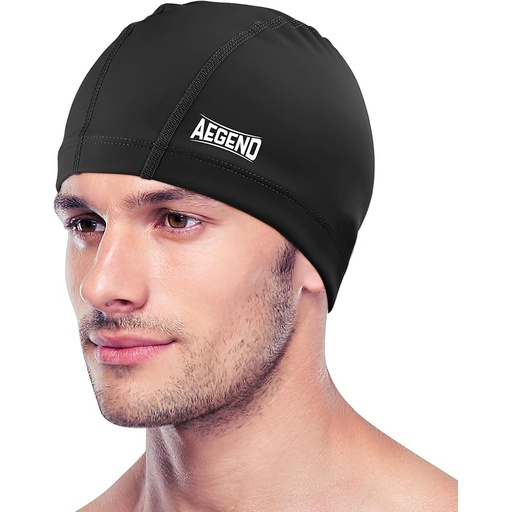
Aegend Fabric Swim Cap, Silicone Waterproof Layer - Breathable Cloth Swimming Cap, Keep Hair Dry with Hight Elasticity for Youth(8-16) Adult, 2 Sizes to Choose
About This Comfortable & Breathable - Made of 95% polyster and 23% spandex, this swim cap easily stretches to cover head and won't pull hair or irritate ear at all, soft and breathable enough to offer a better swimming experience. The breathable feature allows this swim cap to be dried quickly after swimming. Waterproof & Anti-chlorine - Our cloth swim cap adopts newest waterproof-layer technology to ensure water resistant to keep hair dry when swimming. This slim waterproof layer made of silicone material enables to protect hair from cholrine and other harmful substances underwater. High Elasticity & Tear-proof - High elasticity with fabric material ensures our swim cap stay in place without being too tight, and won't cause too much pressure to head. Easy to put on and off. Compared with silicone swim cap, our cap is much of sturdiness for long-term use without distortion or rip. 2 Sizes to Choose - 2 sizes are available to fit different head circumstances of men, women, youth and kids. Please read carefully about the detailed size information and choose the right size according to your head circumstance and hairstyle. Customer Service - If you have any questions or concerns, our 24-hour customer service team is always available to provide you with satisfactory answers and solutions. Note: Make sure the swim cap is completely dry before storing. Overview Size : Small Color : Black Material : Polyester Brand : Aegend Target Audience : Unisex Adults, Unisex-Youth
Brand: AEGEND
Category: Sporting Goods > Outdoor Recreation > Boating & Water Sports > Swimming > Swim Caps